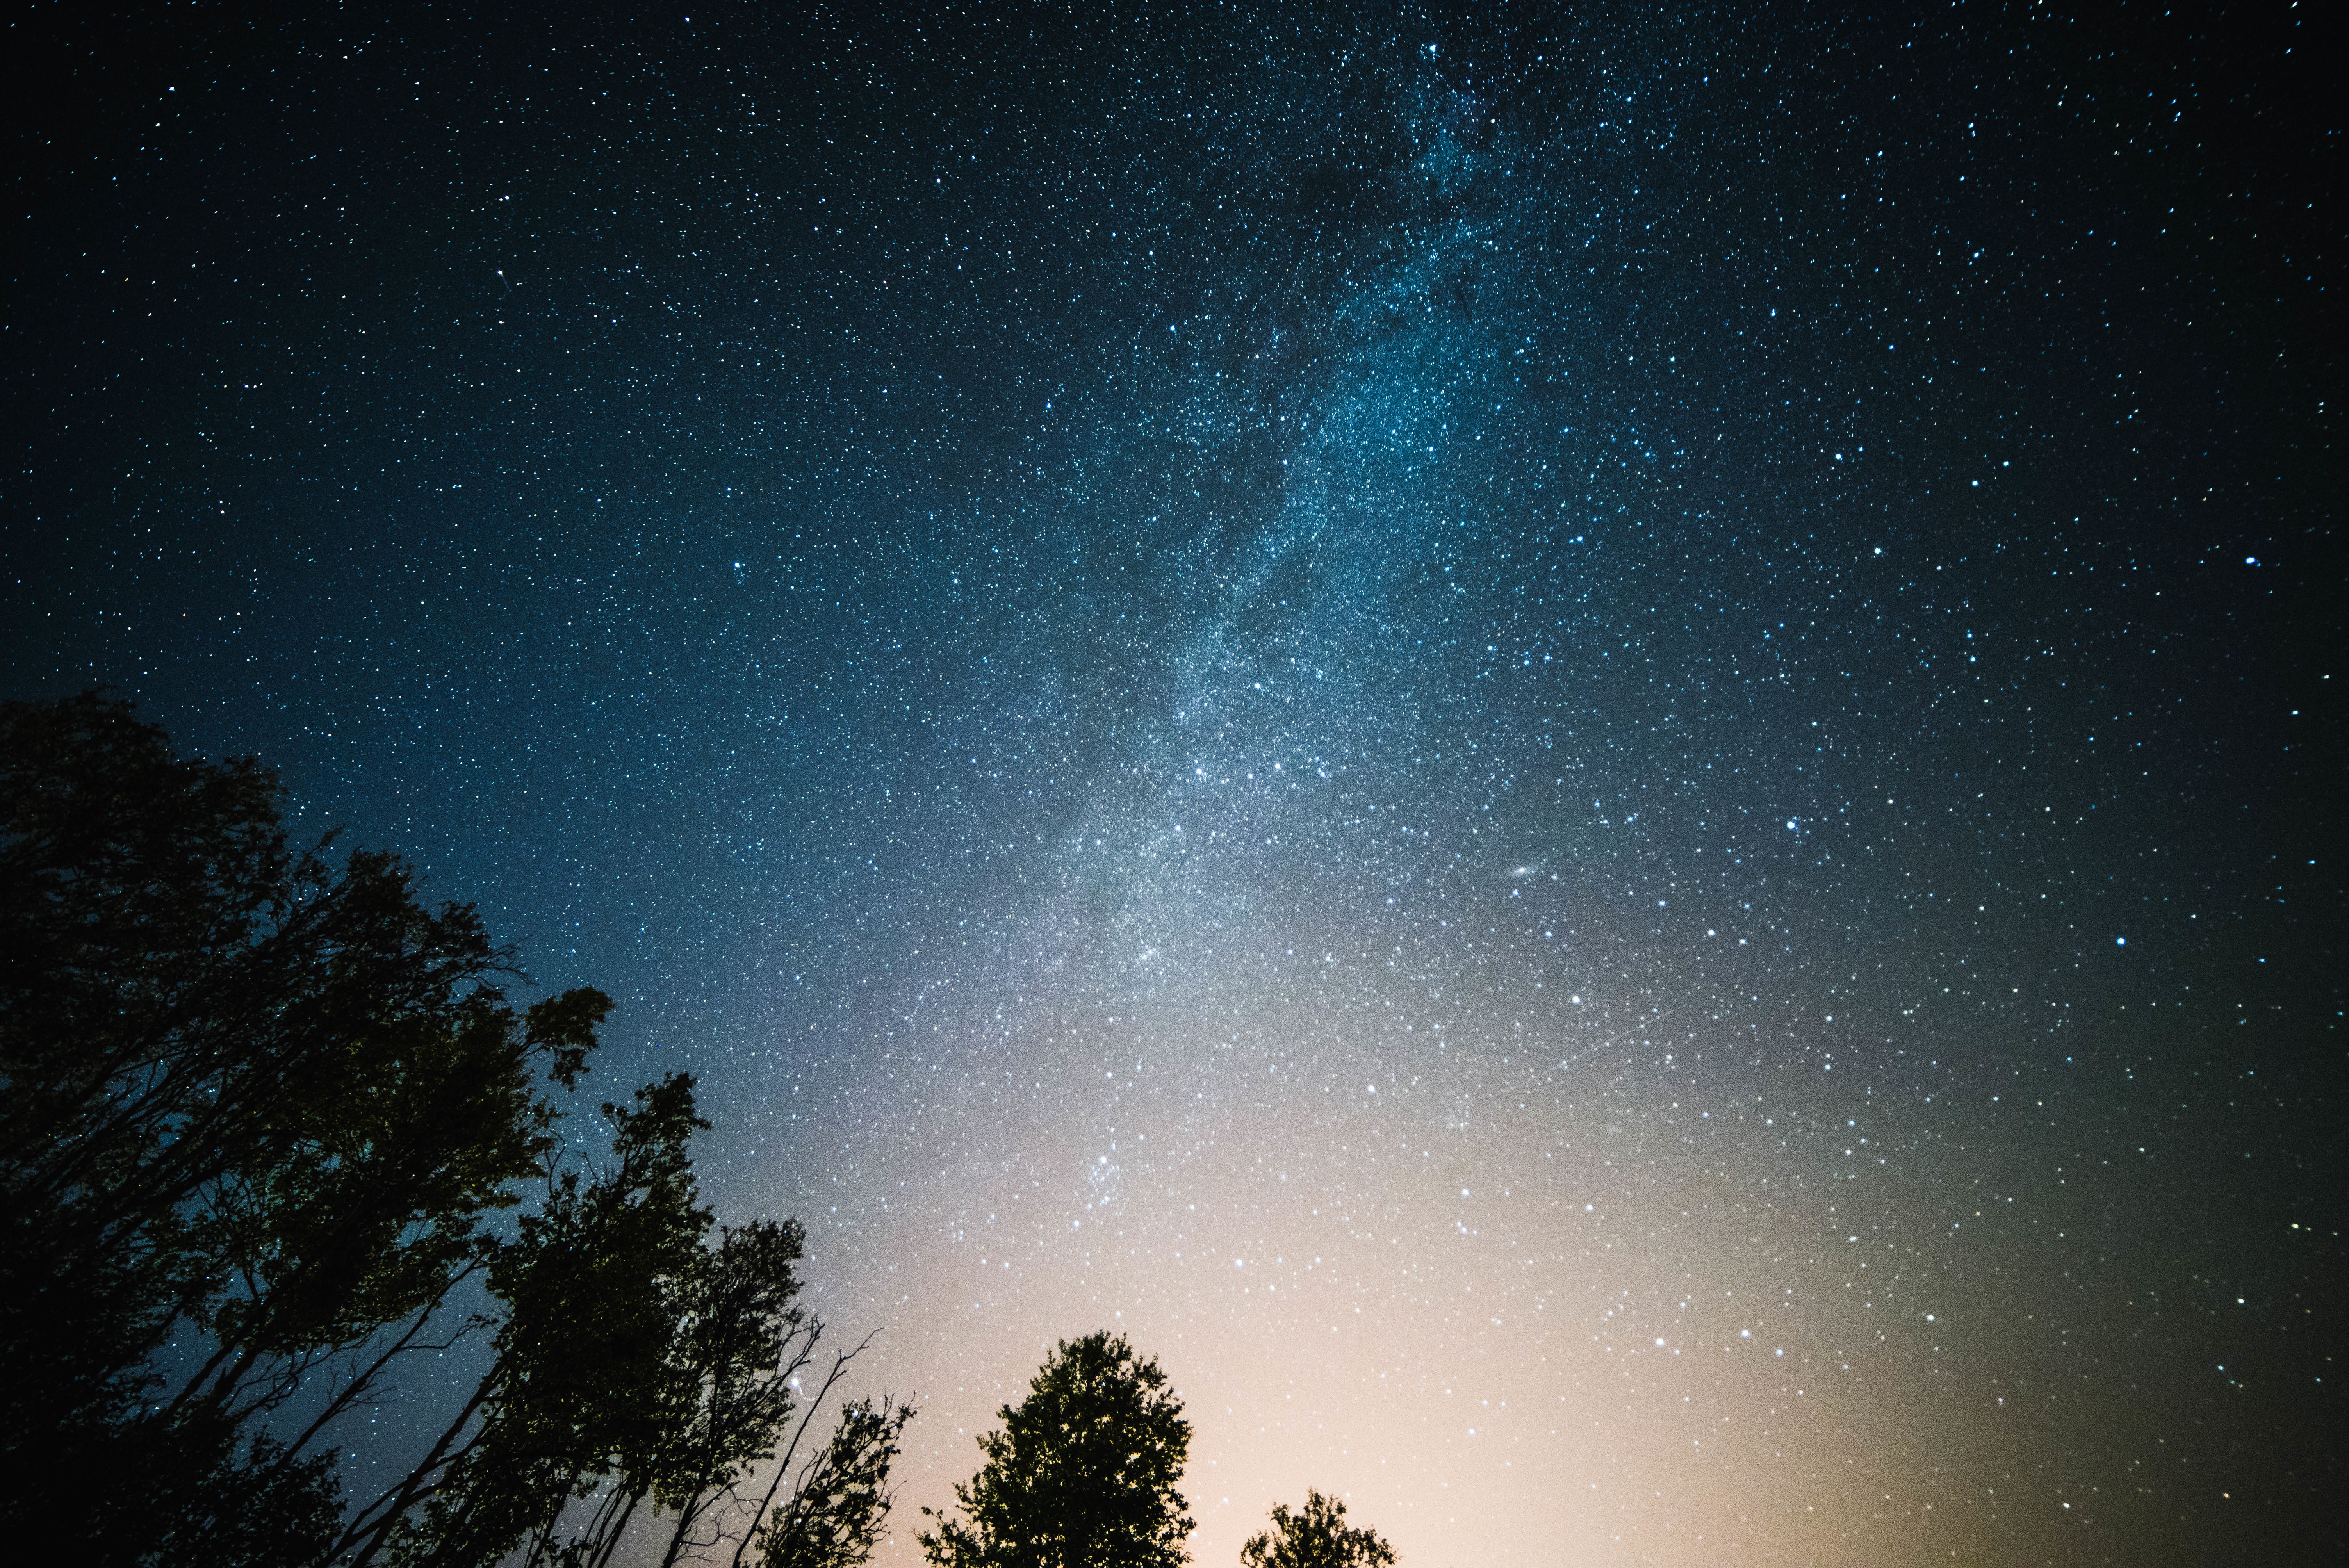
sky, night, star, milky way, atmosphere, space, darkness, galaxy, outer space, astronomy, midnight, astronomical object, spiral galaxy